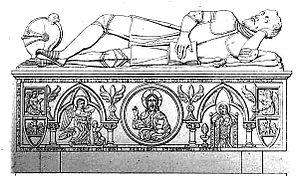
Frédéric d'Antioche, fils illégitime de l'Empereur Frédéric II et d'une noble du sud de l'Italie, a dirigé la Toscane à partir de 1246 jusqu'en 1250. Il prit part aux guerres entre les Guelfes et les Gibelins en Italie du nord, et dans la guerre du Royaume de Sicile, suite à la mort de son père en 1250.